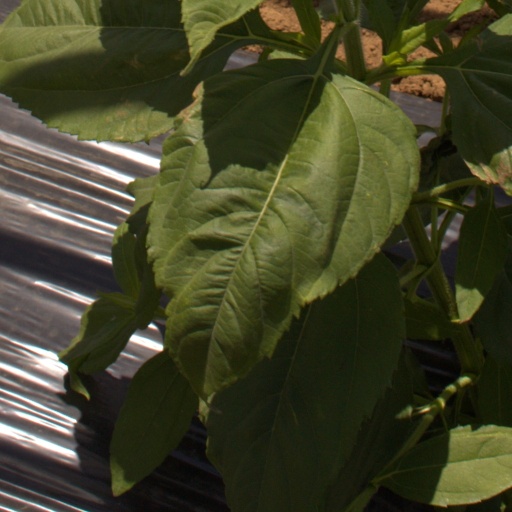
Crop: Jerusalem artichoke